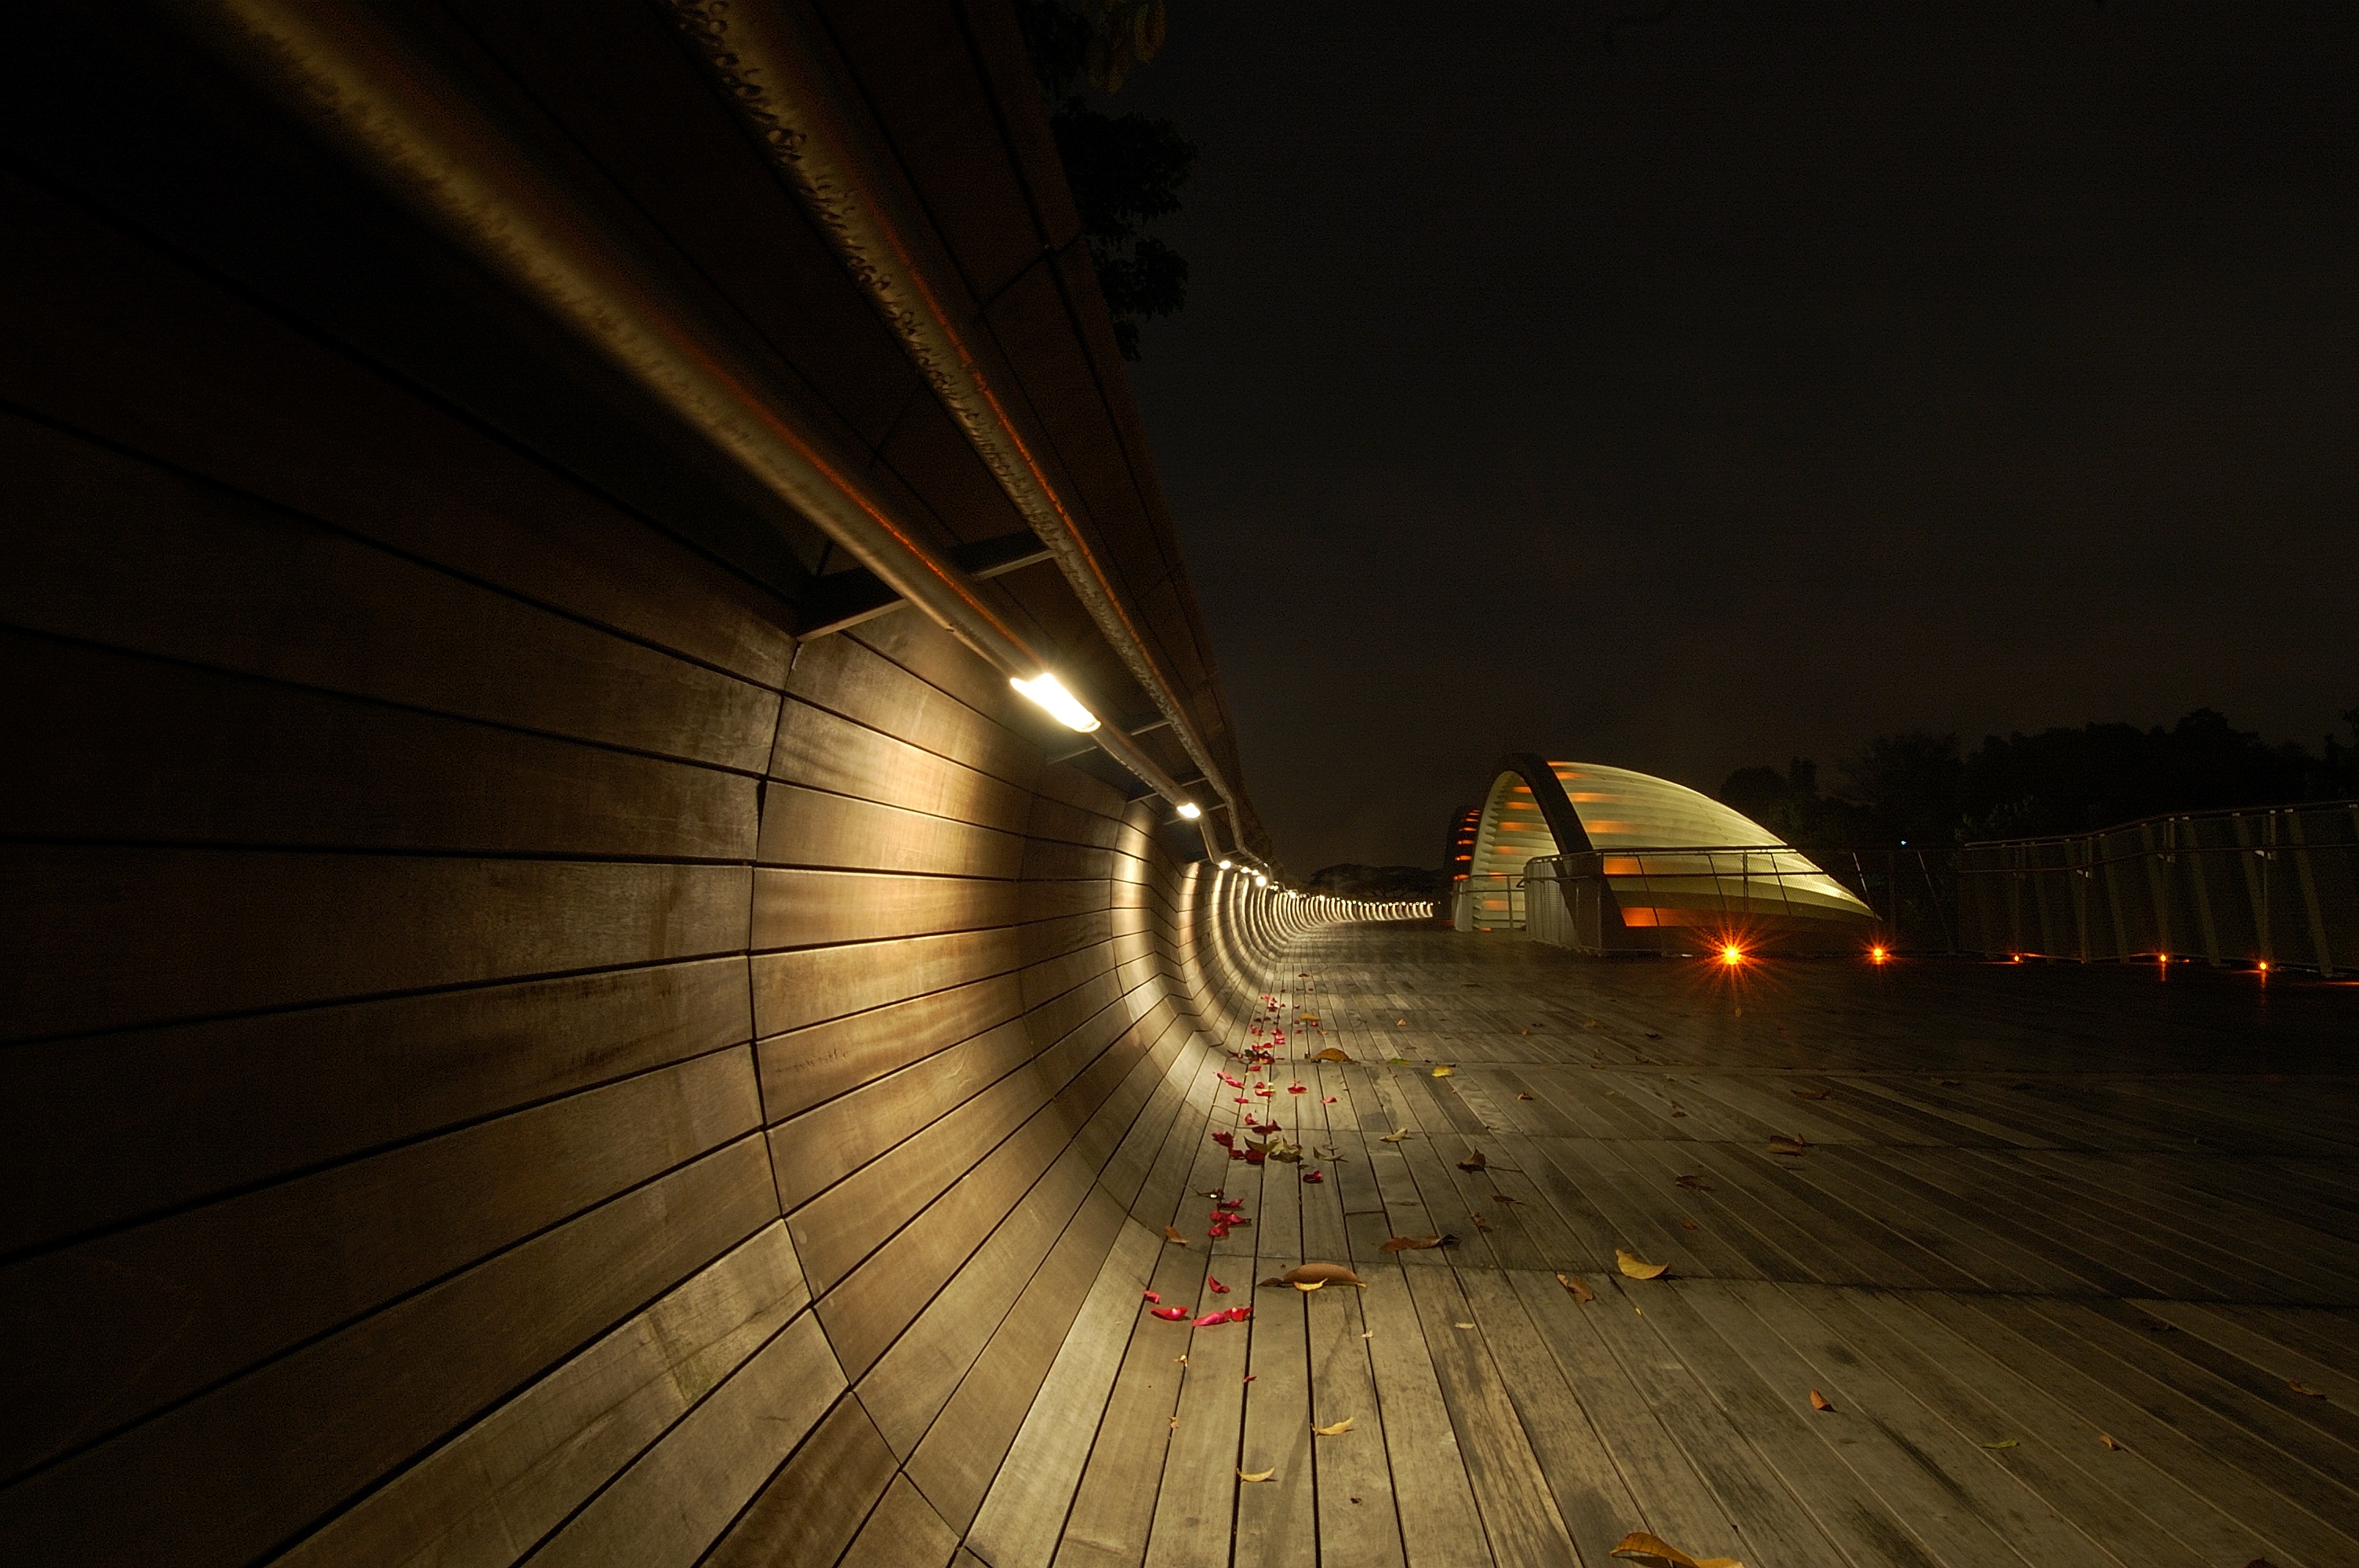
light, bridge, night, sunlight, tunnel, evening, darkness, street light, lighting, infrastructure, singapore, htet aung